Osbert Lancaster

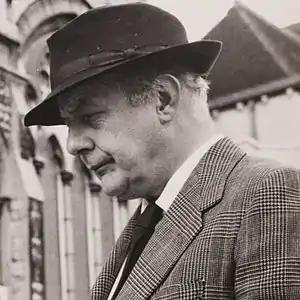
John Betjeman, Lancaster's lifelong friend and fellow campaigner

Lancaster's family believed that art was a suitable hobby but an unacceptable profession; they agreed that the best career for him would be the law. He dutifully attended a crammer and joined the Middle Temple, but repeatedly failed his law examinations. His studies were abruptly bought to an end by his health. A chest ailment was diagnosed as possibly tubercular, and he was sent to a sanatorium in Switzerland. After three months he was declared fit, and following a holiday in Venice – a lifelong love and aesthetic influence – he returned to England in 1931. He abandoned all thoughts of becoming a lawyer and enrolled full-time at the Slade School of Art in London.